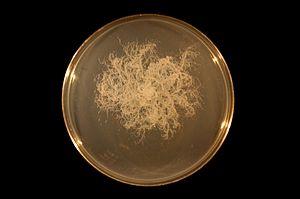
Bacillus mycoides est une espèce de bactéries du genre Bacillus et de la famille des Bacillaceae.